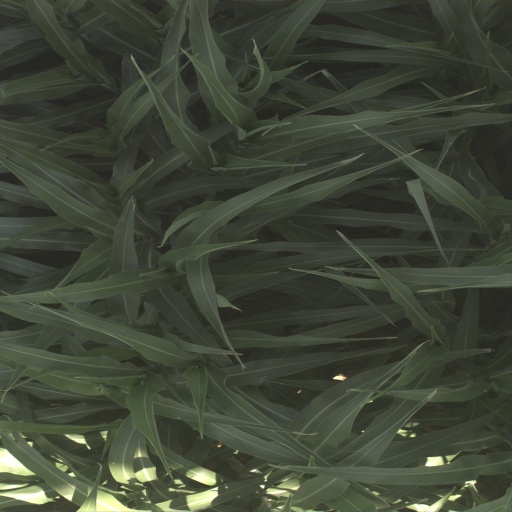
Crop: sorghum